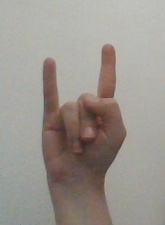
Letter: la